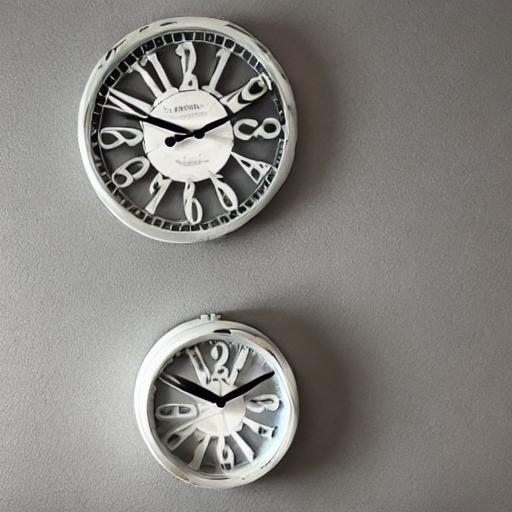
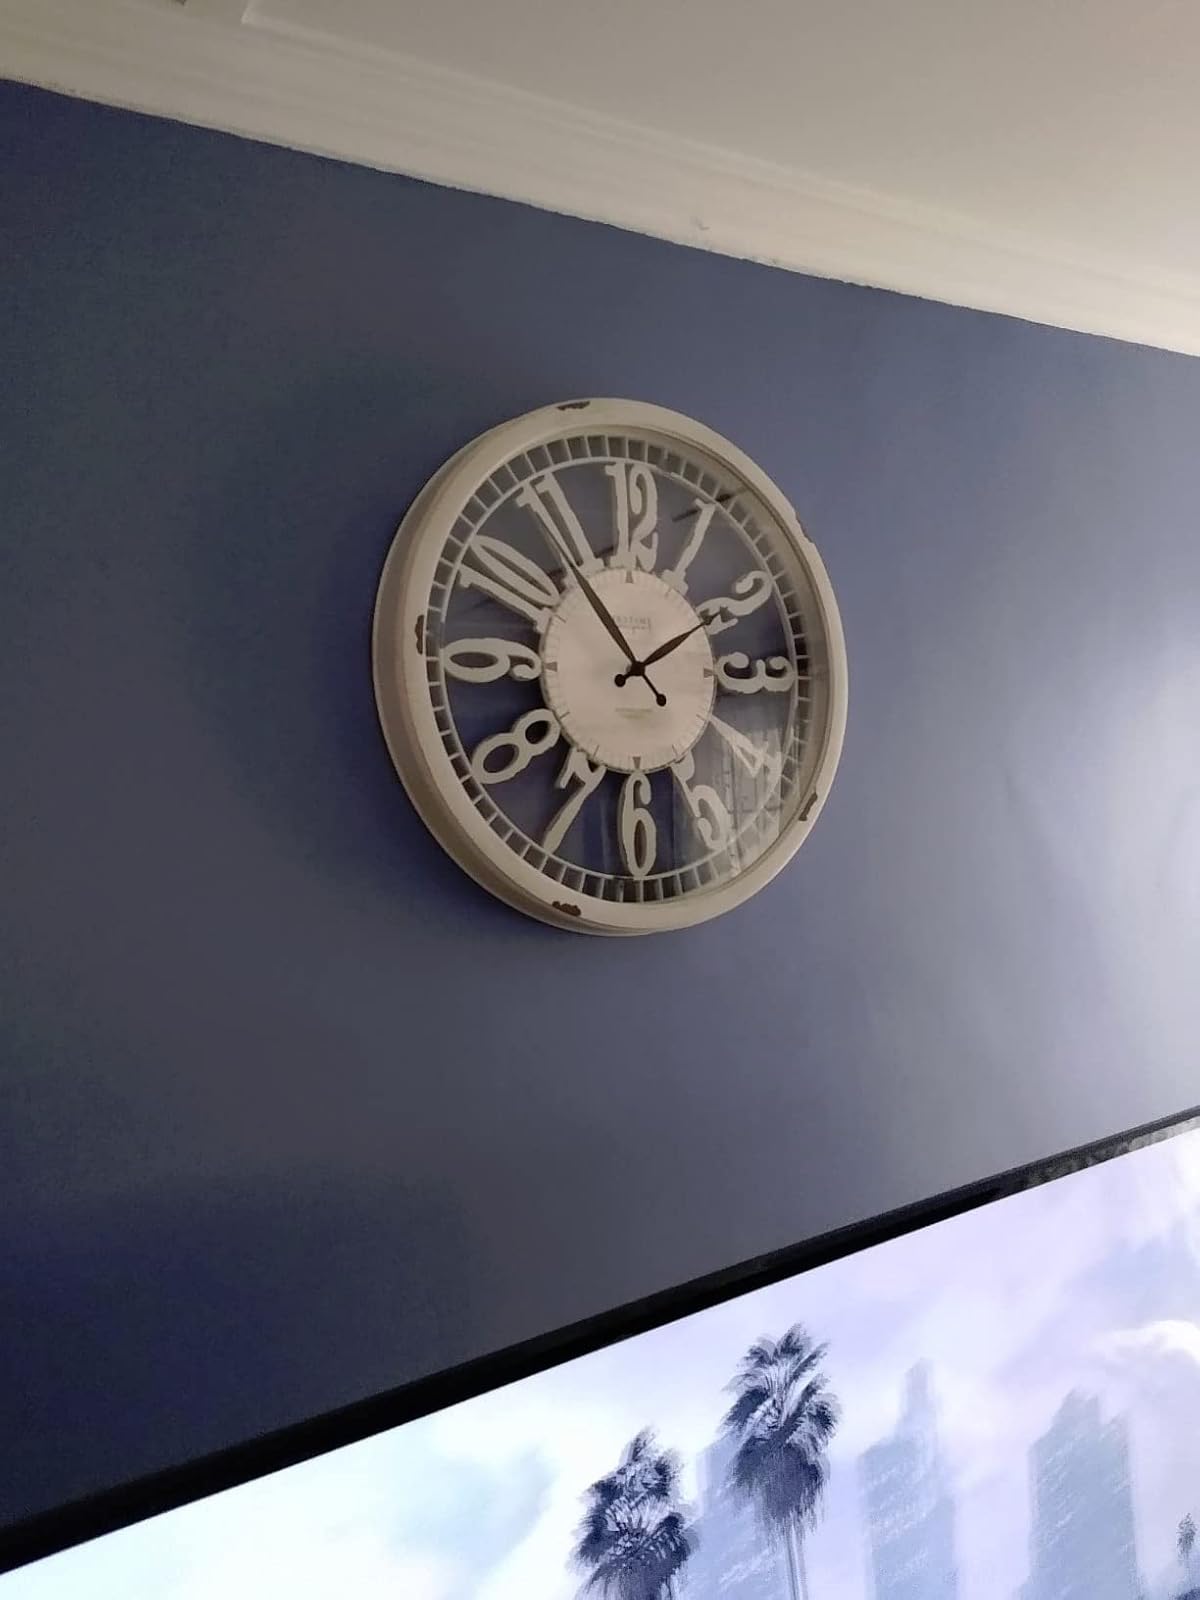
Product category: clock
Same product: no